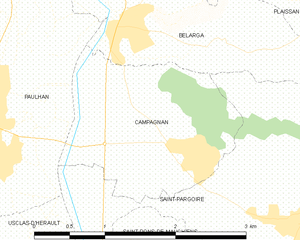
Carte de la commune française de code INSEE 34047 - Campagnan
Campagnan est une commune française située dans le département de l'Hérault en région Occitanie.